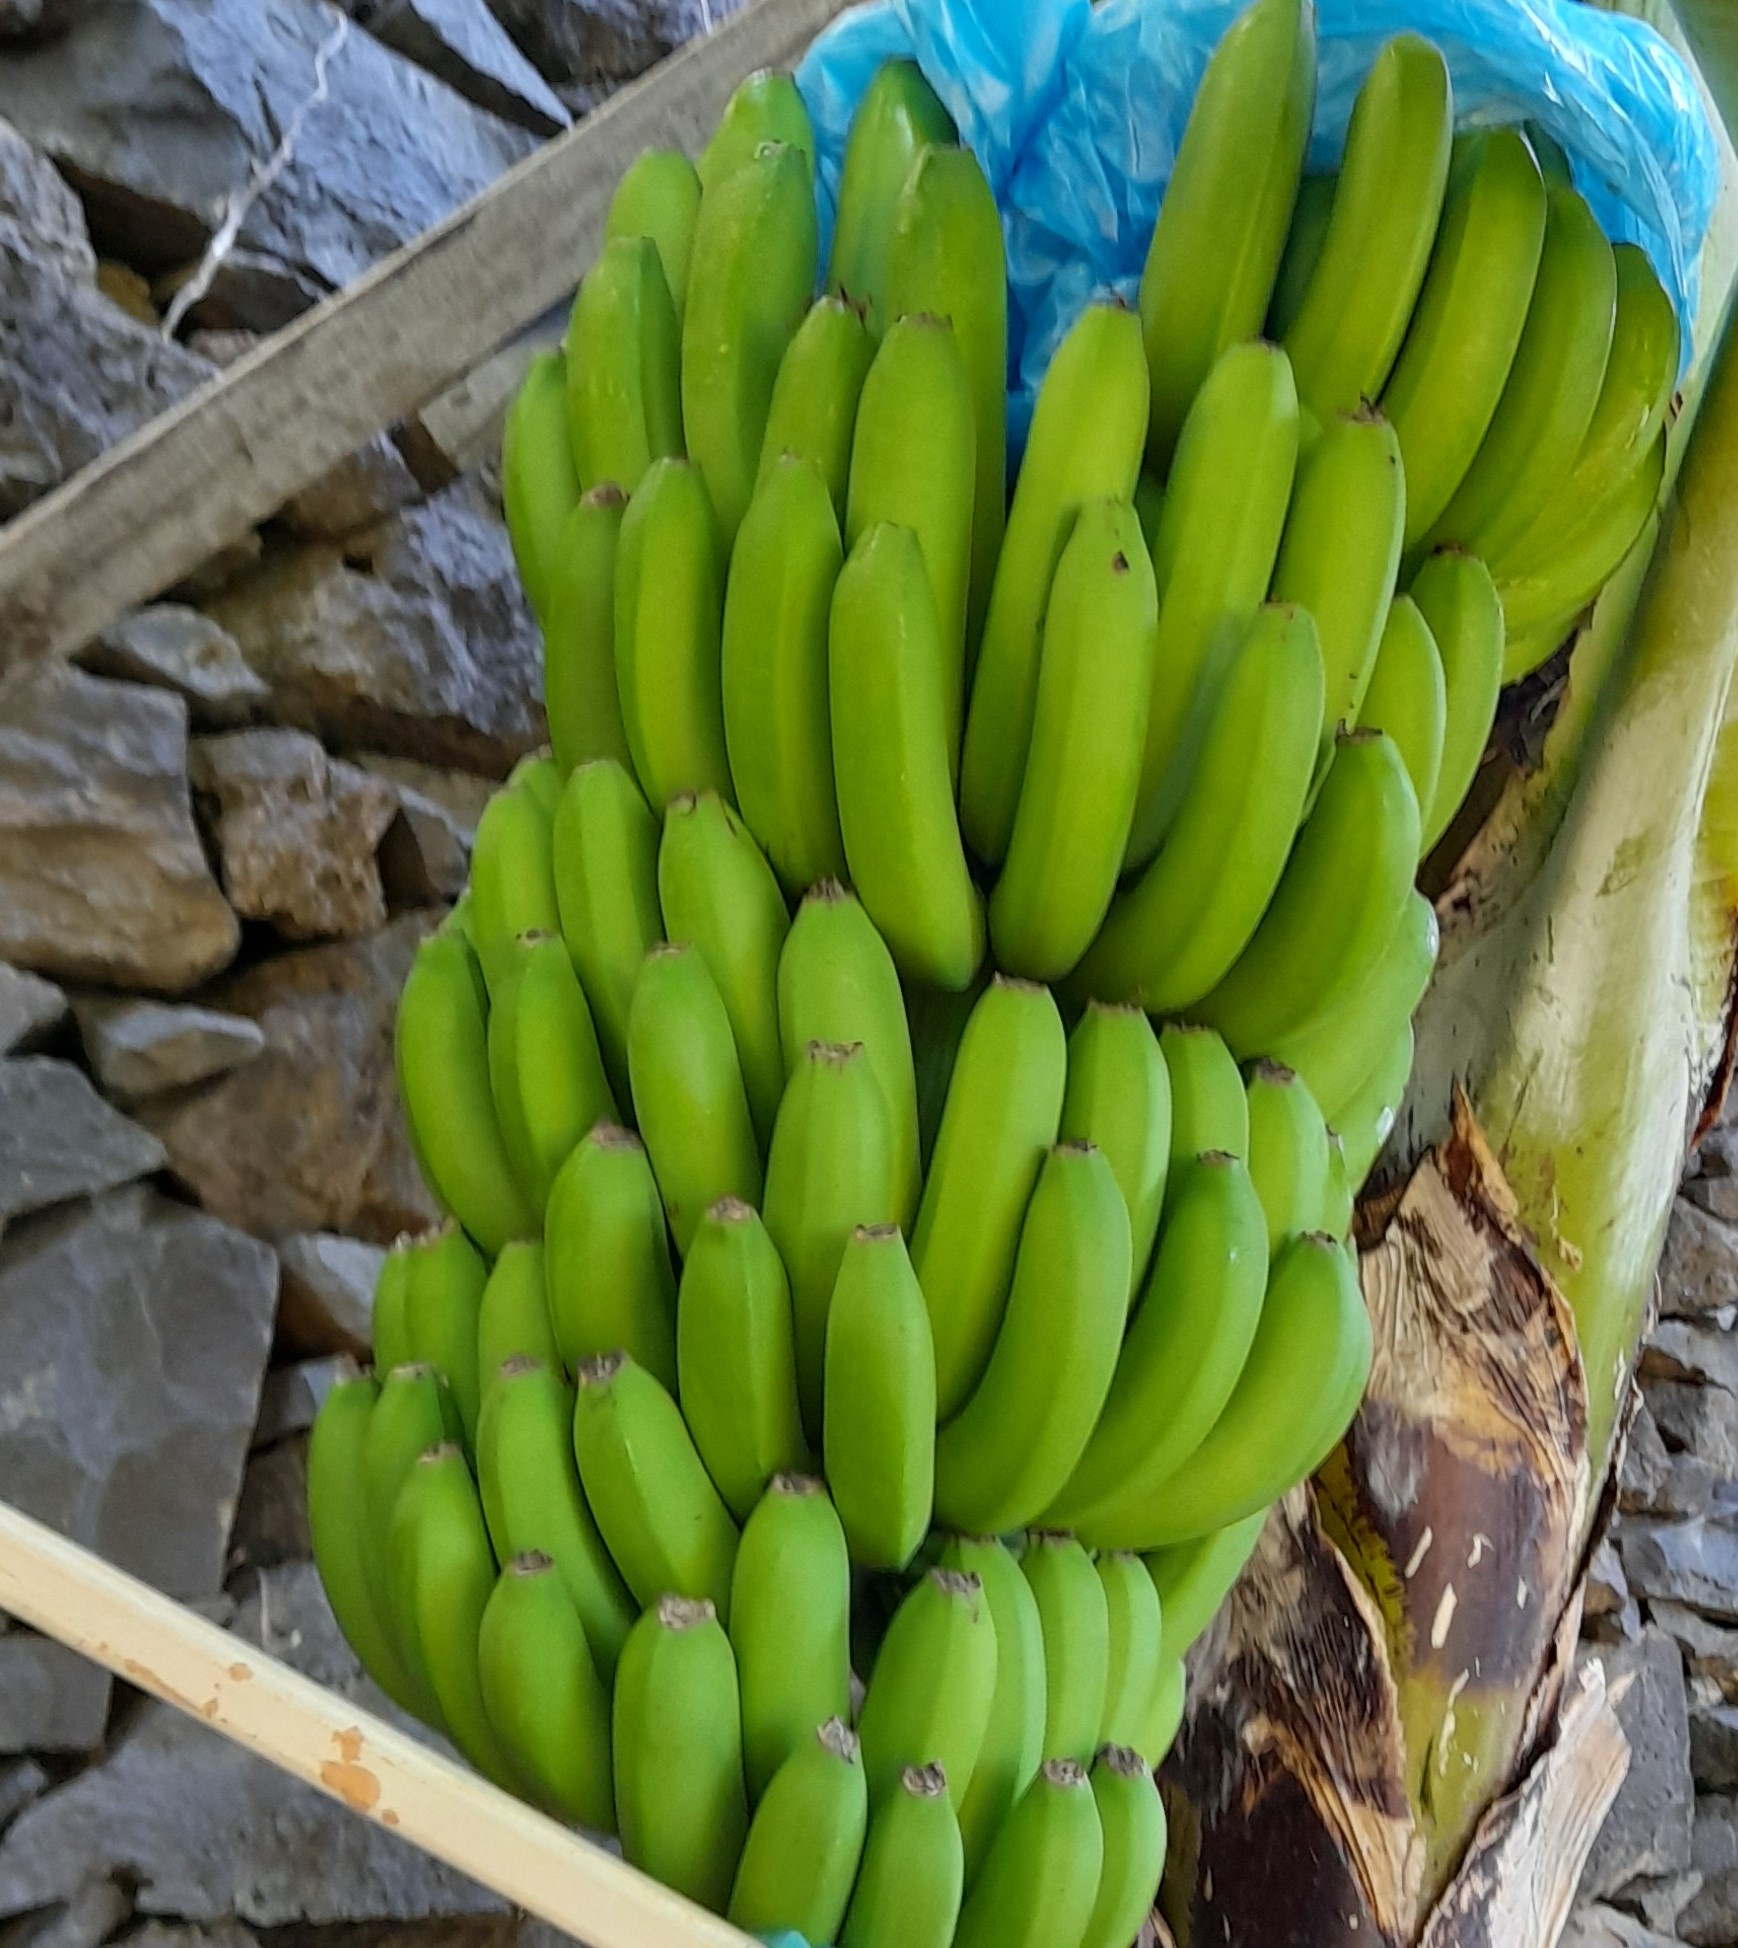
Label: Cut